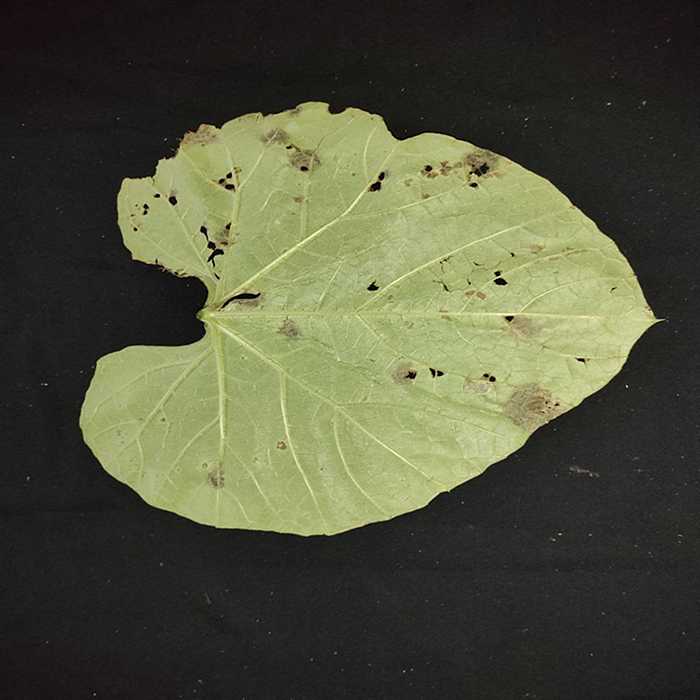
Plant: Bottle gourd
Label: Anthracnose